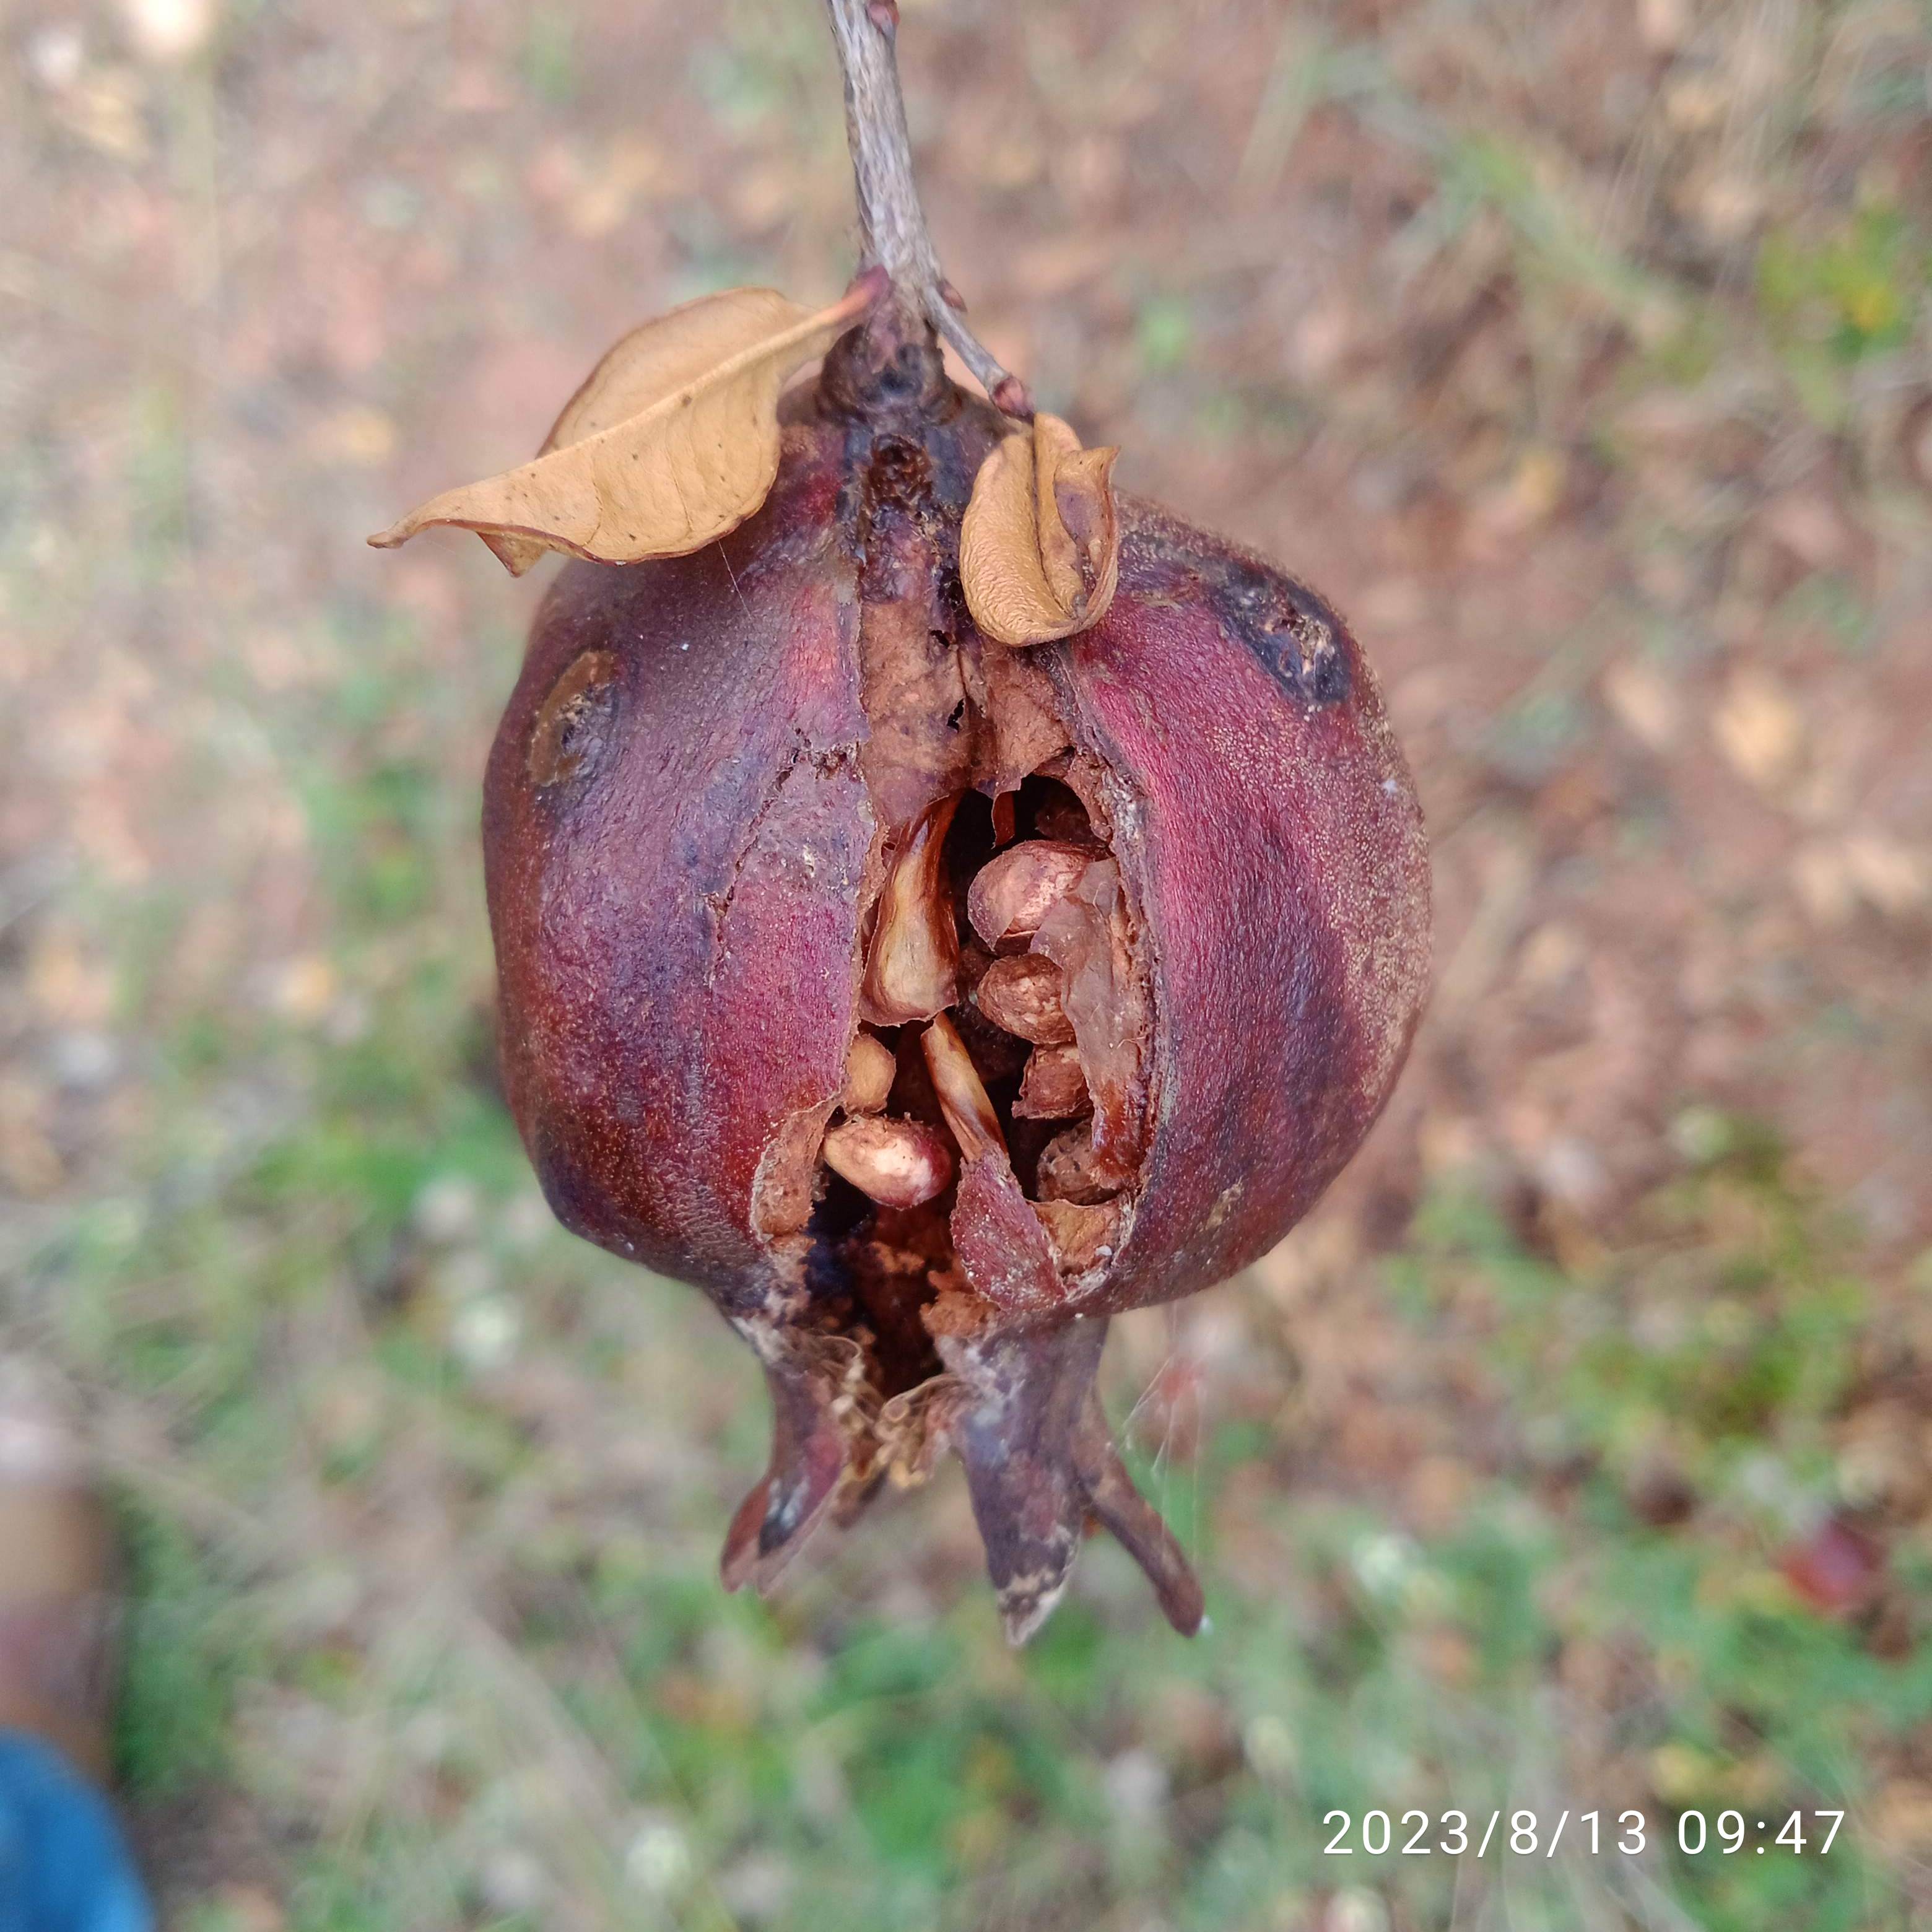
Label: Bacterial_Blight